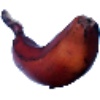
Label: Banana Red 1